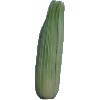
Label: corn_husk